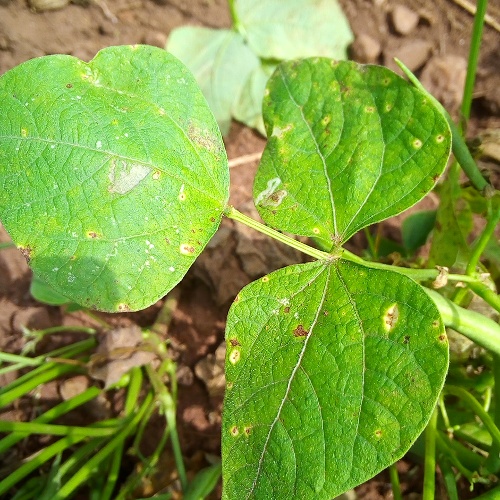
Leaf condition: bean_rust